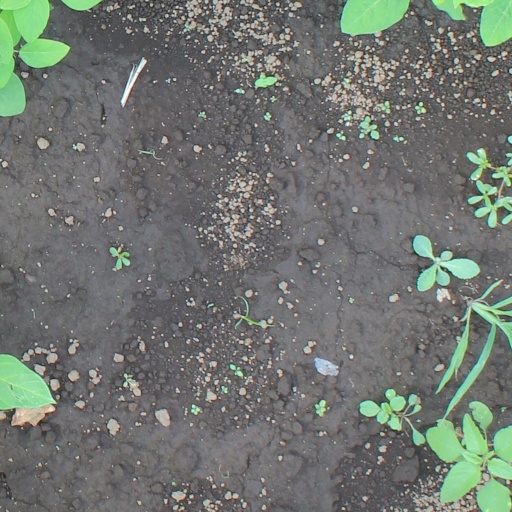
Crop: soybean